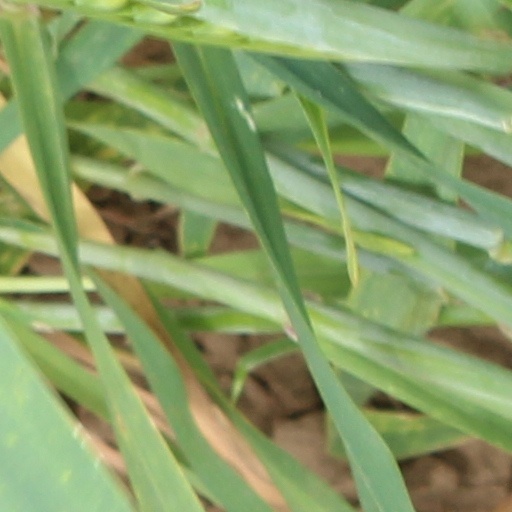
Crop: wheat